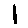
Label: 1